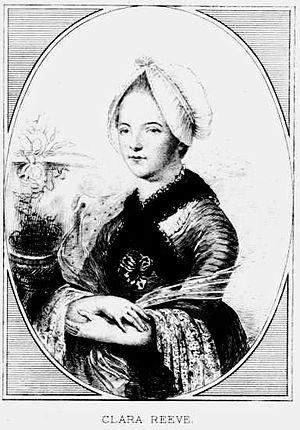
Clara Reeve, née en 1729 à Ipswich où elle est morte le 3 décembre 1807, est une écrivaine anglaise s’inscrivant dans la veine du roman gothique.